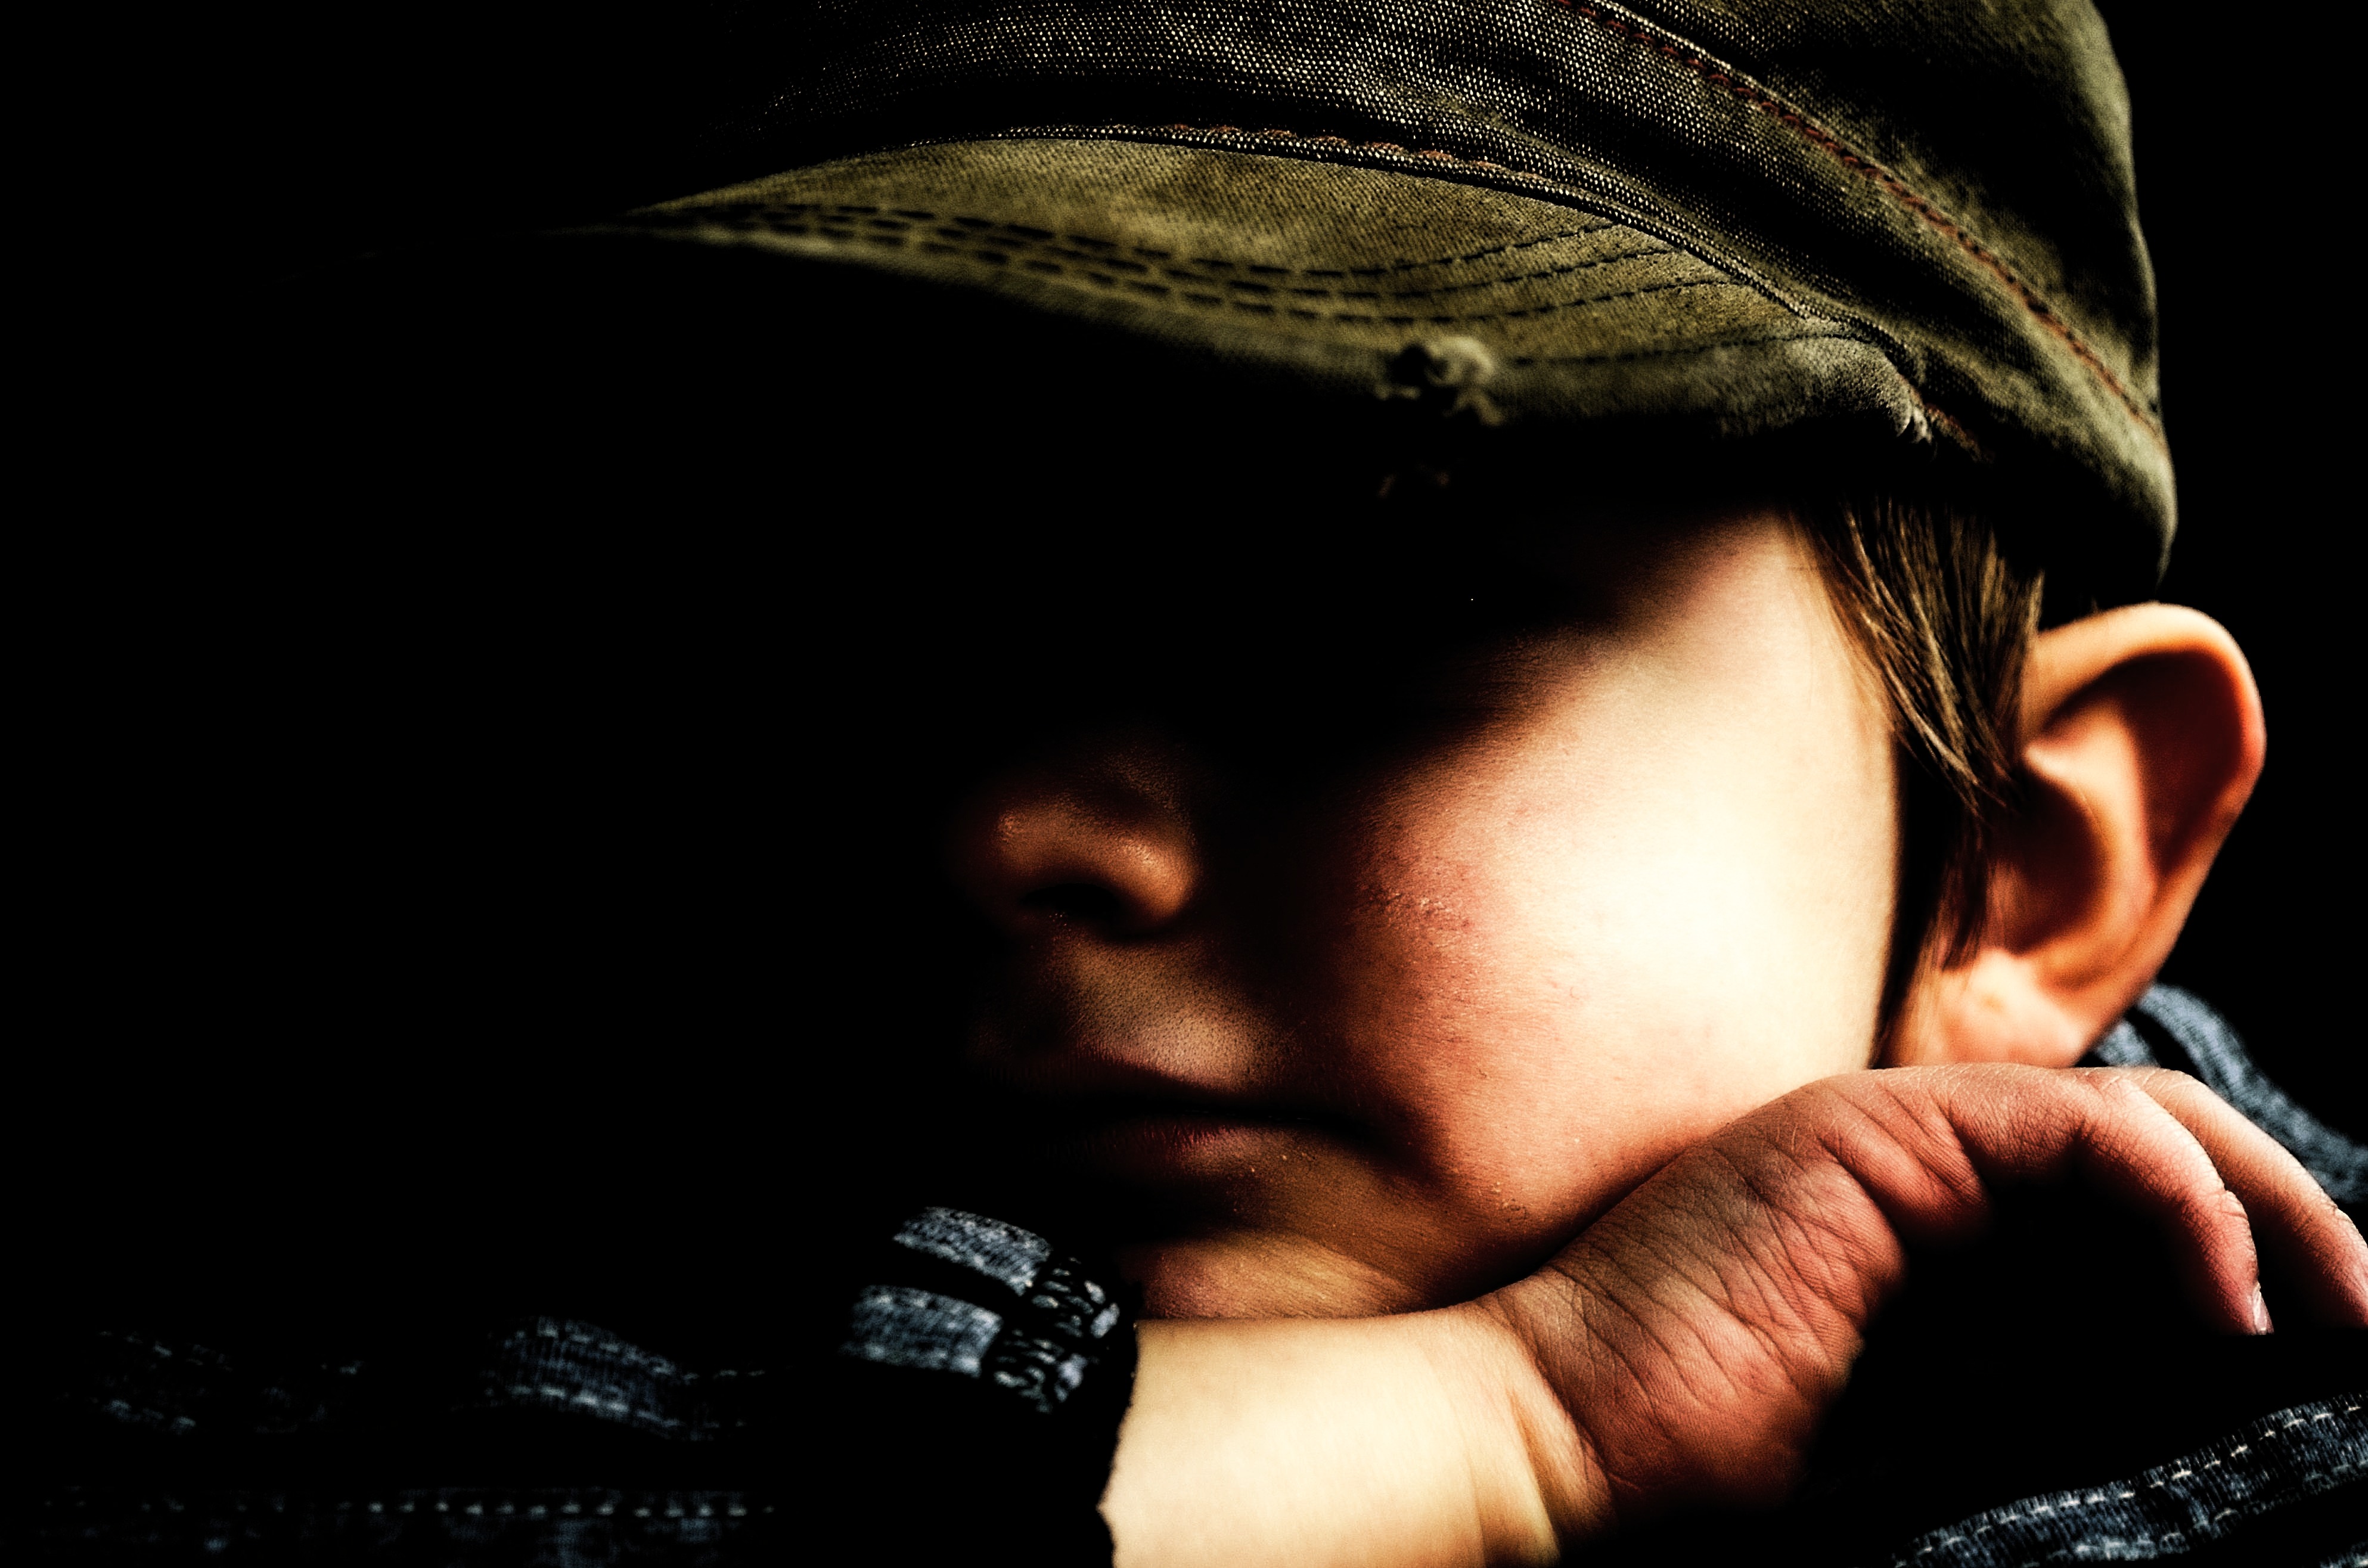
person, people, photography, boy, view, sadness, portrait, shadow, romance, child, darkness, black, face, background, eye, glasses, beauty, image, hidden, mood, caps, emotion, interaction, photo shoot, sense, portrait photography